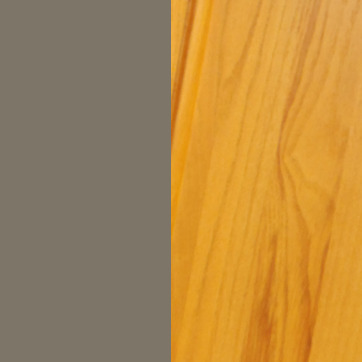
Material: wood